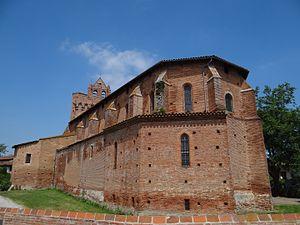
Chevet et flanc sud de l'église, vus depuis le cimetière
L’église Notre-Dame-de-l’Assomption de Montgeard est l’église du village de Montgeard, qui fait partie de l’ensemble paroissial de Villefranche-de-Lauragais.